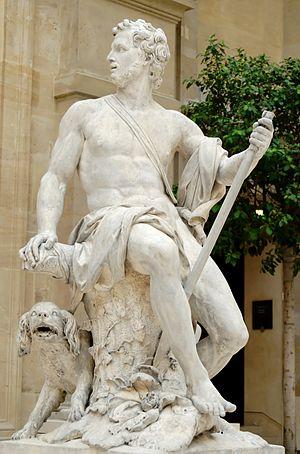
Copie du groupe antique présent aux Offices de Florence. Marbre, 1684–1688. La statue a d'abord orné le parc du château de Versailles avant d'être transférée à Marly en 1689, puis aux Tuileries en 1797.